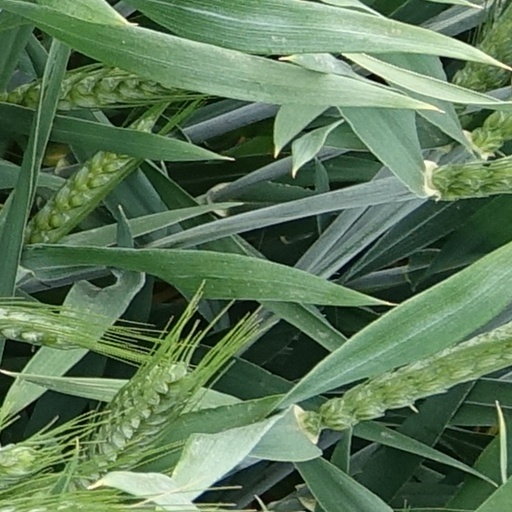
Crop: wheat